Harry D'Amour

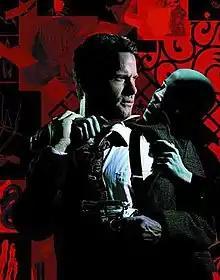
Harry D'Amour, as portrayed by actor Thomas Jane, on the cover art for "Hellraiser" #18 (September 2012).

Harry D'Amour is a fictional occult detective created by author, filmmaker, and artist Clive Barker. He originally appeared in the short story "The Last Illusion" in "Books of Blood Volume 6", an anthology written by Barker and published in 1985. D'Amour has appeared in other Clive Barker prose stories, as well as comic books published by Boom! Studios, and the 1995 film "Lord of Illusions" wherein the character is portrayed by actor Scott Bakula. Following this, the comic book adaptation of Barker's novel "The Great and Secret Show" depicts D'Amour as resembling Bakula. In 2012, the cover for "Hellraiser" #18 (published by Boom! Studios) used actor Thomas Jane as the model for D'Amour. In multiple stories, D'Amour is depicted as living in the same reality as Barker's popular creations the Cenobites and the Hell Priest (widely known to fans of the "Hellraiser" movie franchise as Pinhead).